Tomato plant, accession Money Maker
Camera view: bottom (45 deg); turntable rotation: 240 degrees
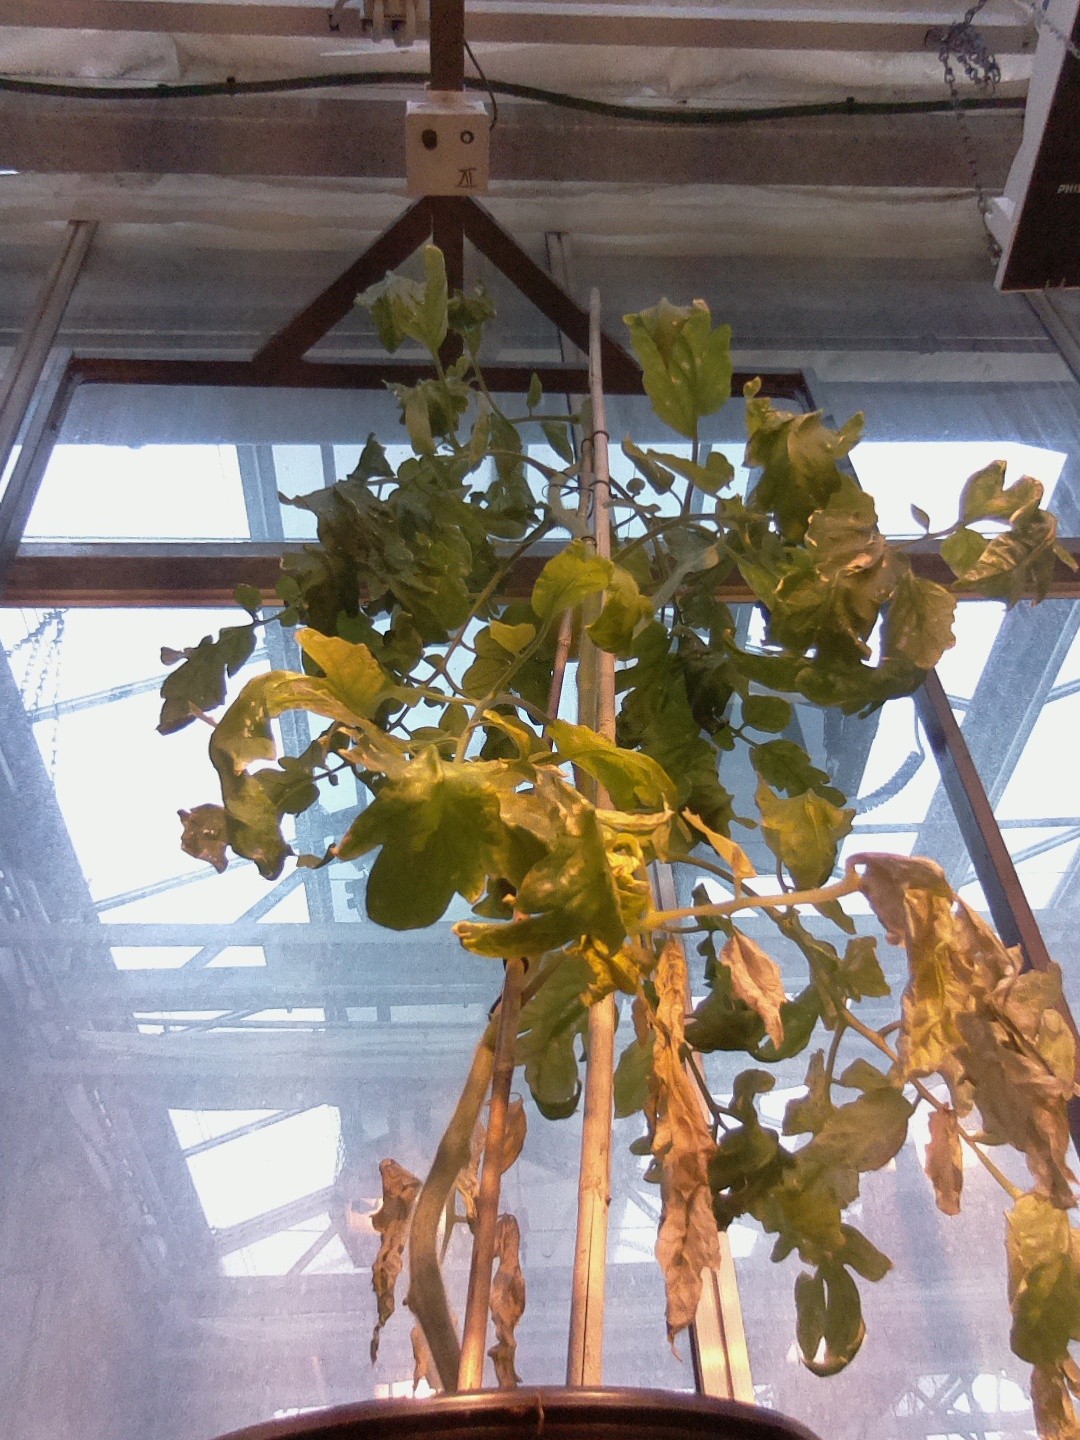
BBCH growth stage 78: 80% -90% of final fruit size